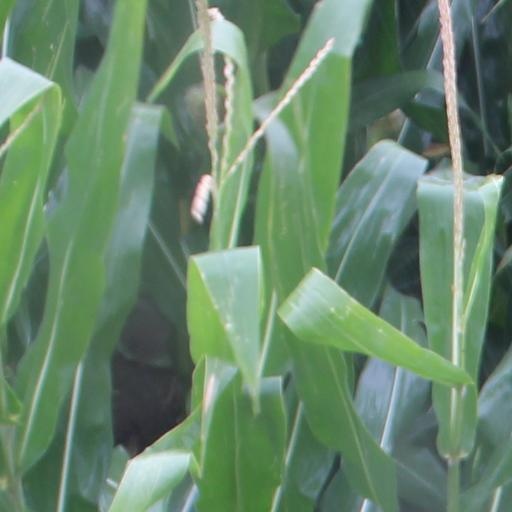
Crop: maize; corn